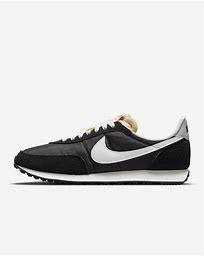
Brand: Nike
Model: Waffle 2